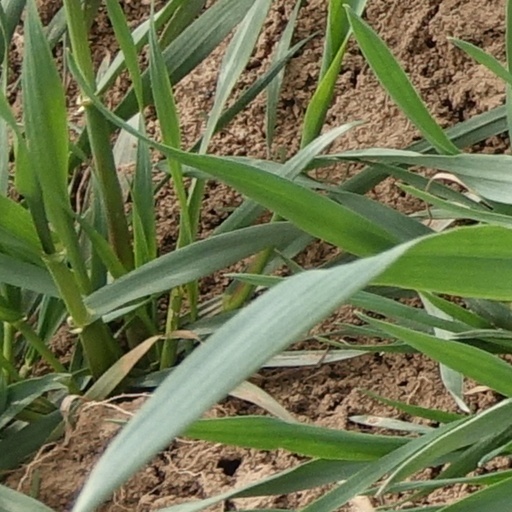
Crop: wheat